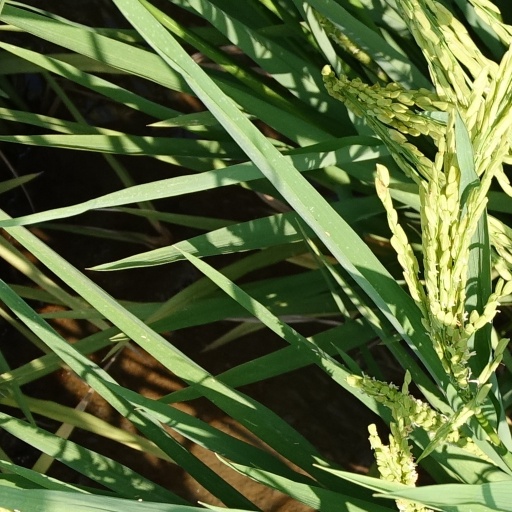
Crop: rice